Dracula (1924 play)

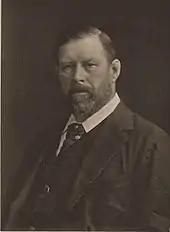
The story was adapted from the novel by Bram Stoker.

John Harker visits his fiancée, Lucy Seward, at the sanatorium run by her father, Doctor Seward. Abraham Van Helsing arrives to help with Lucy's case. Seward tells Van Helsing about Mina Weston, a friend of Lucy's who complained about bad dreams and had two small marks on her throat, then wasted away and died. R. M. Renfield, a lunatic patient who has been eating insects, enters and asks to be sent away to save his soul. Van Helsing waves wolfsbane at Renfield, who jumps back and becomes enraged. An attendant drags Renfield away. Lucy tells Van Helsing about her bad dreams, and he finds two small marks on her neck. Count Dracula, a visitor from Transylvania who stays nearby, arrives to offer help with Lucy. When Dracula leaves, Van Helsing tells Seward and Harker that Lucy has been attacked by a vampire, an undead creature that feeds on the blood of the living. They can exist for centuries, have supernatural powers, and hate the smell of wolfsbane. Van Helsing considers whether Dracula might be the vampire, but dismisses the idea because vampires must sleep in the soil where they were buried, and Dracula is not from England. He decides to watch Lucy in her sleep to catch the vampire. After Van Helsing turns off the lights, Dracula appears in the dark near Lucy, causing her to scream. When Van Helsing switches on the lights, they see a bat fly out the window. Moments later Dracula comes back through the door and asks if Lucy is better.